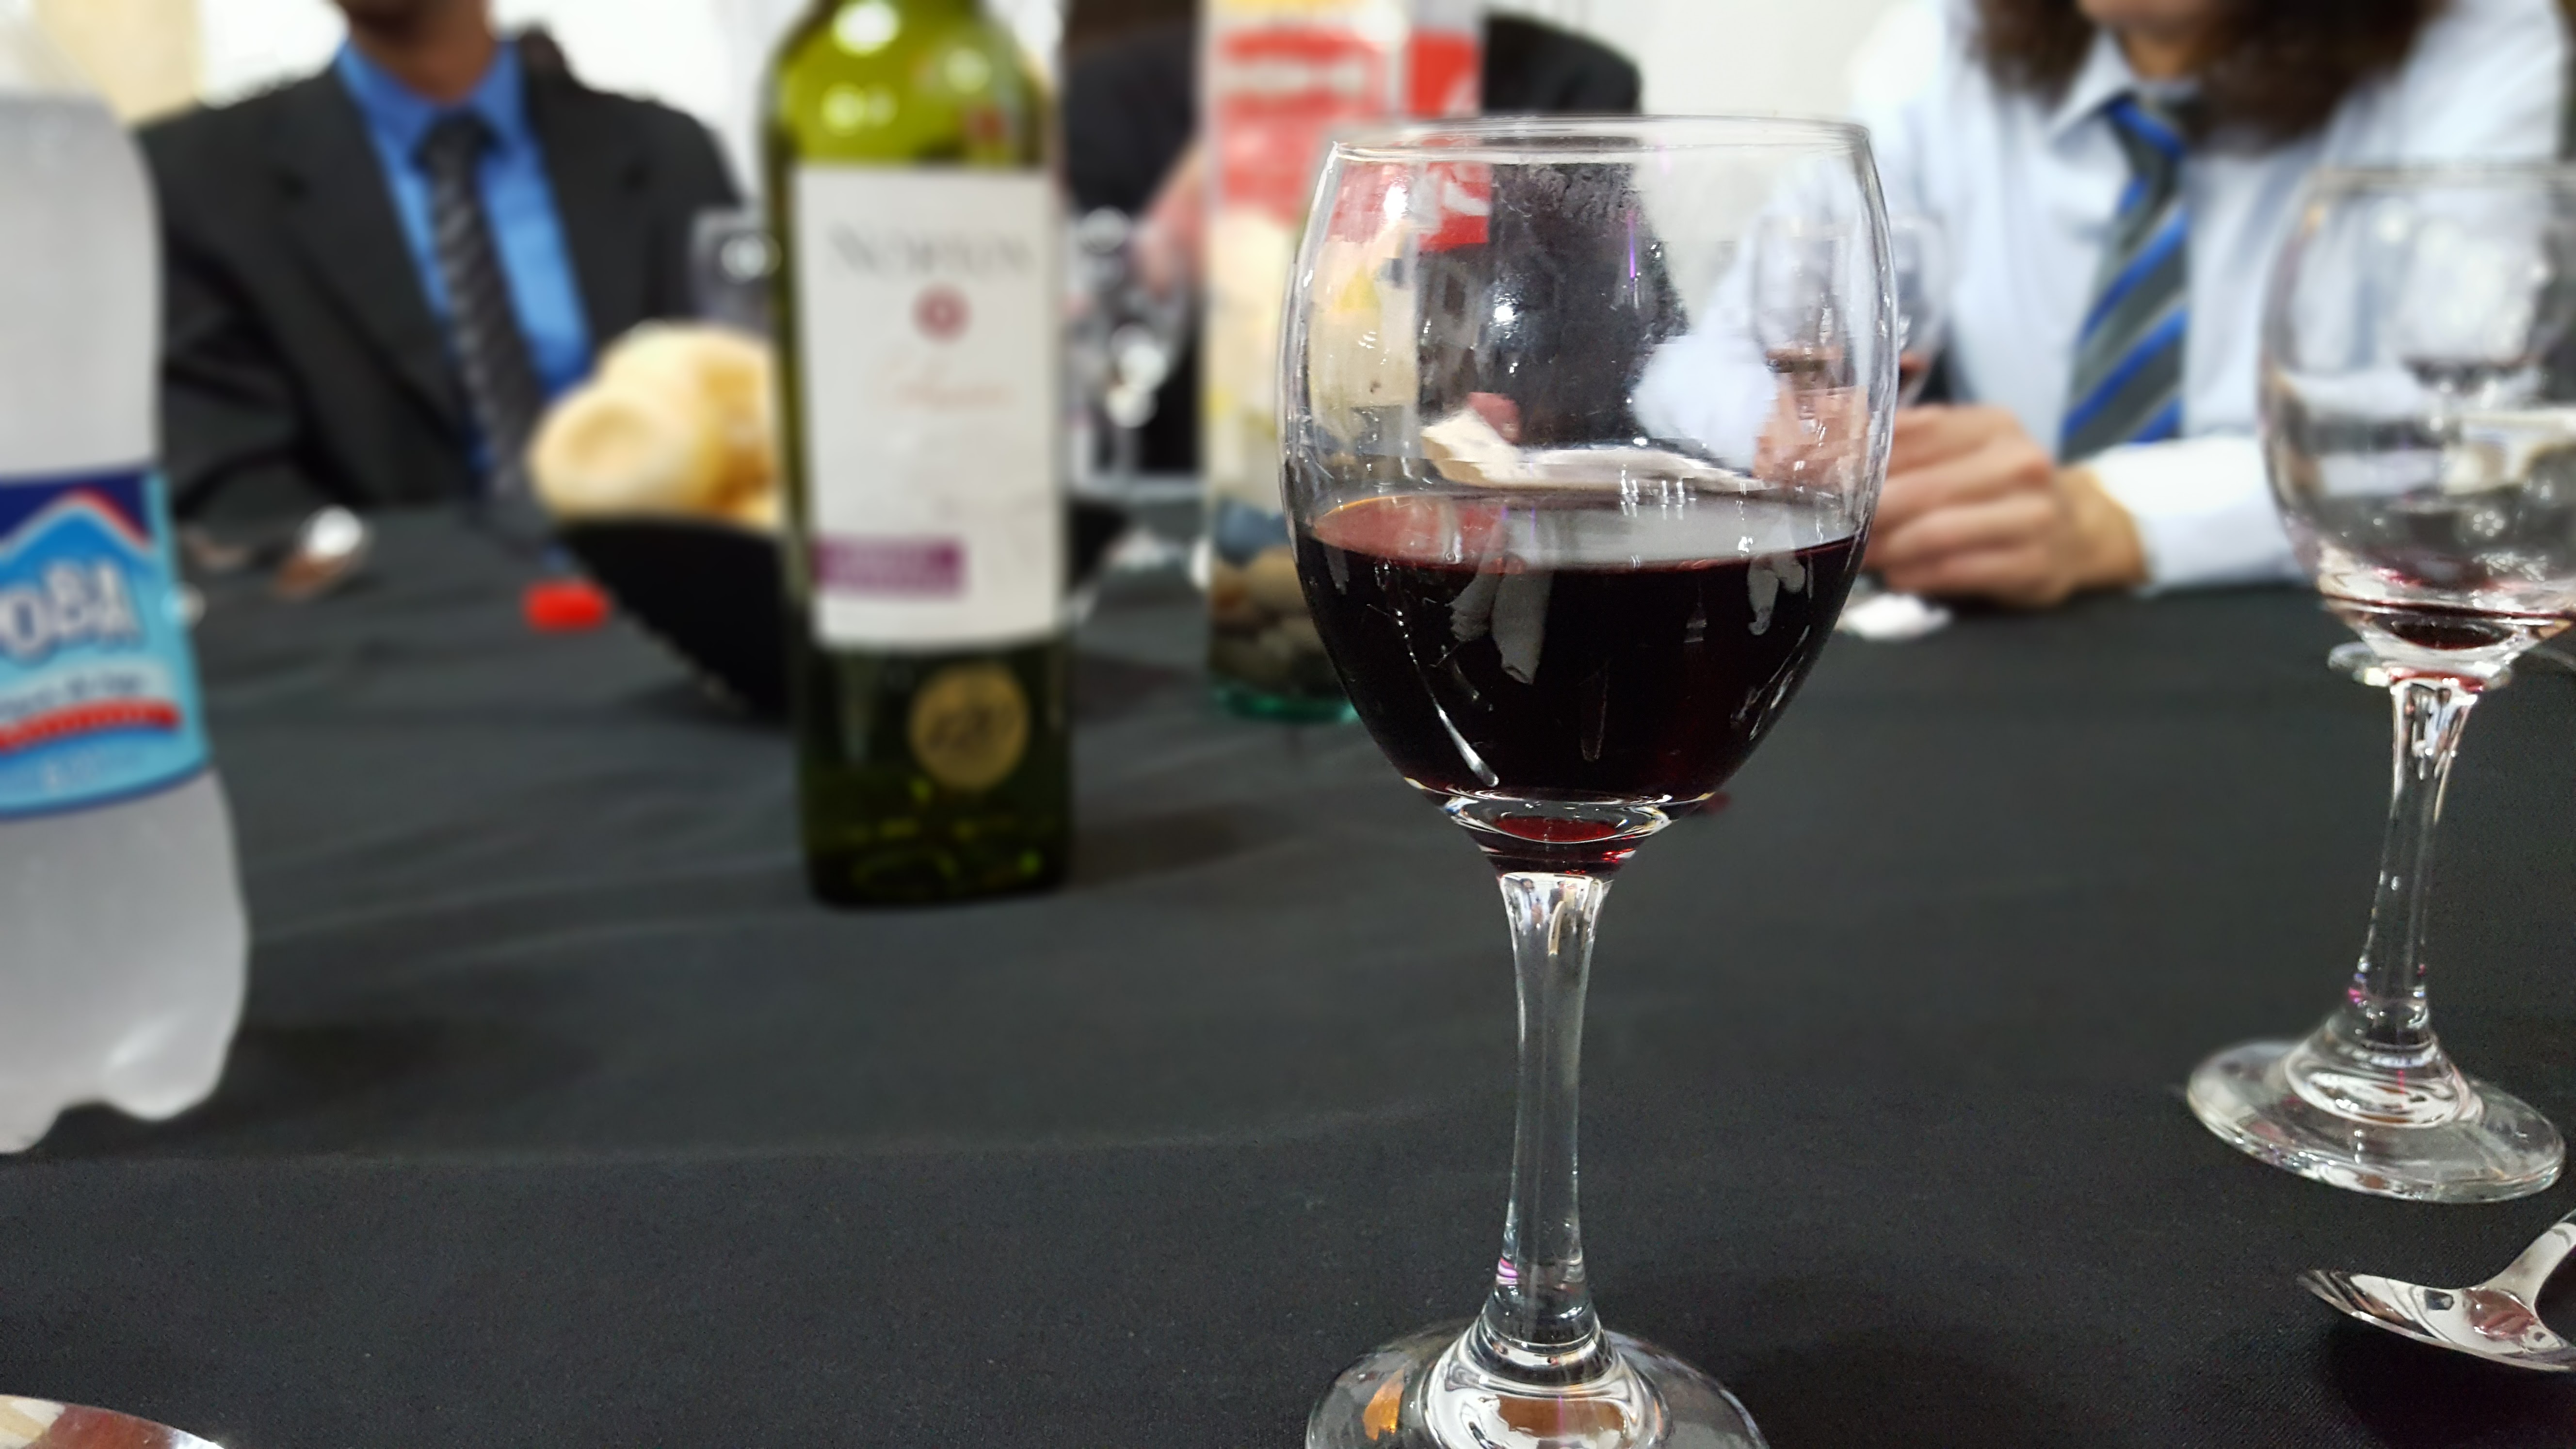
red, wine, business, meeting, drink, liqueur, wine glass, alcoholic beverage, stemware, tableware, glass, distilled beverage, red wine, drinkware, wine tasting, alcohol, taste, barware